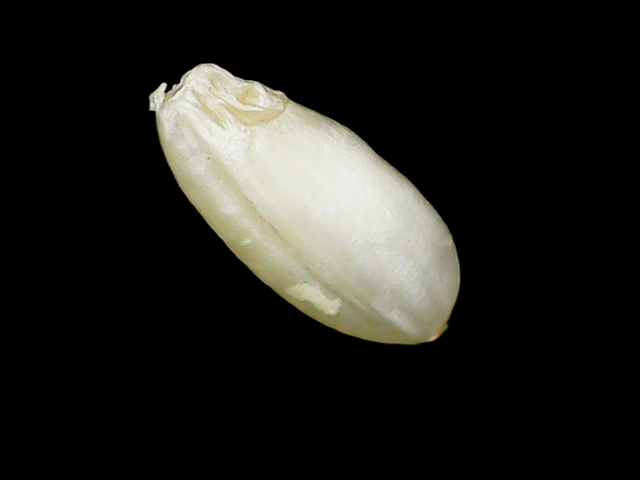
Rice variety: Binadhan10